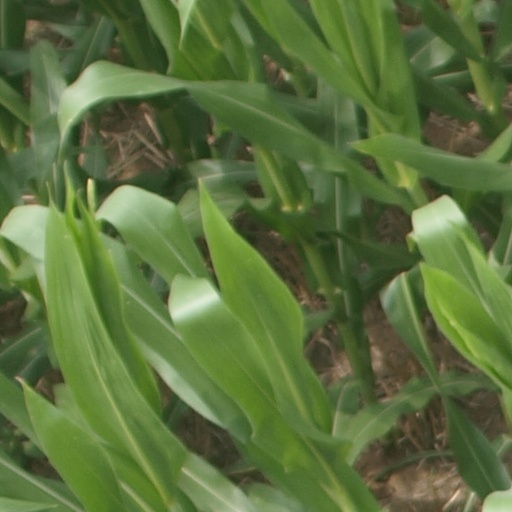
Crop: maize; corn